William Eagle Clarke

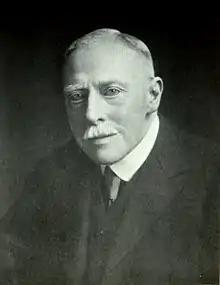
William Eagle Clarke

Dr William Eagle Clarke ISO FLS FRSE PBOU LL.D. (16 March 1853 – 10 May 1938) was a British ornithologist.